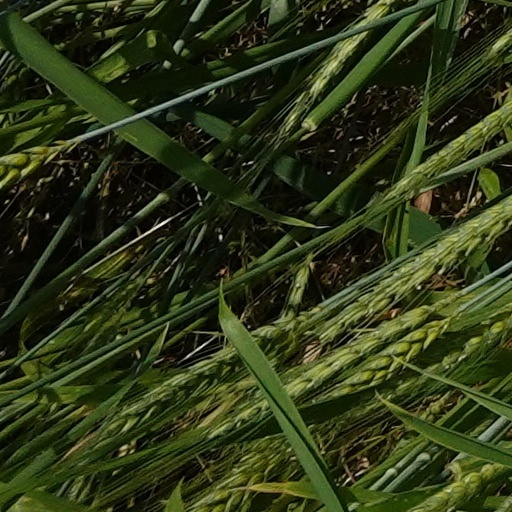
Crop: wheat